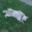
Label: cat